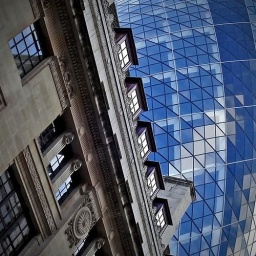
The Gherkin office building in London (and its surroundings)